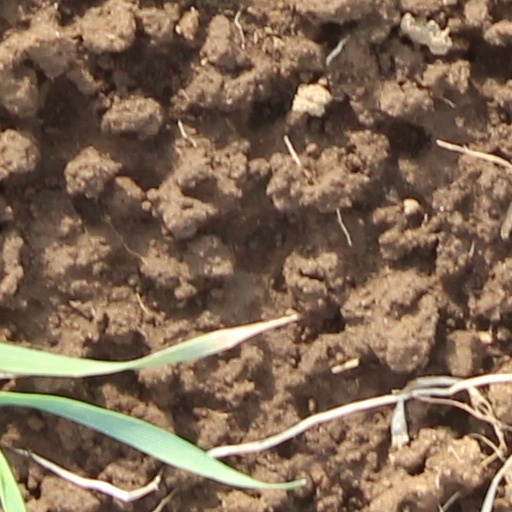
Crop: wheat